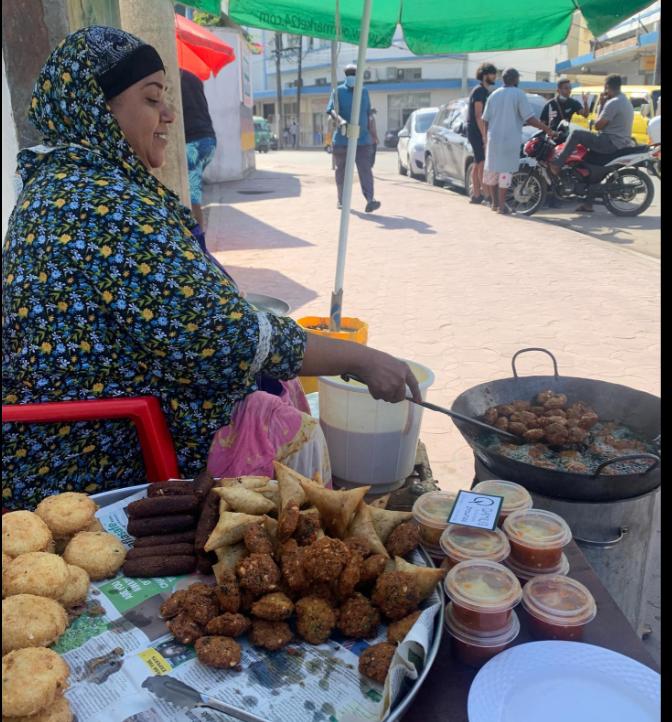
Mama huyu ameketi amevaa dera na amejitanda, anakaranga vitumbuo. Kwa sinia kuna samaki pia na rojorojo la pilipili kwenye  mikebe. Mbele kuna wanaume wamesimama mmoja amekalia bodaboda na chandarua kimeekwa hapo cha mwavuli na kuna majumba ya ghorofa mbele.